Hirudo medicinalis

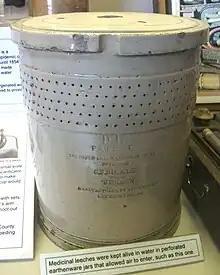
Earthenware jar for holding medicinal leeches

In medieval and early modern European medicine, the medicinal leech ("Hirudo medicinalis" and its congeners "H. verbana", "H. troctina", and "H. orientalis") was used to remove blood from a patient as part of a process to balance the humors that, according to Galen, must be kept in balance for the human body to function properly. (The four humors of ancient medical philosophy were blood, phlegm, black bile, and yellow bile.) Any sickness that caused the subject's skin to become red (e.g. fever and inflammation), so the theory went, must have arisen from too much blood in the body. Similarly, any person whose behavior was strident and sanguine was thought to be suffering from an excess of blood. Leeches, by removing blood, were thought to help with these kinds of conditions — a wide range which included illnesses like polio and laryngitis. Leeches were often gathered by leech collectors and were eventually farmed in large numbers. A unique 19th-century "Leech House" survives in Bedale, North Yorkshire on the bank of the Bedale Beck, used to store medicinal leeches until the early 20th century.